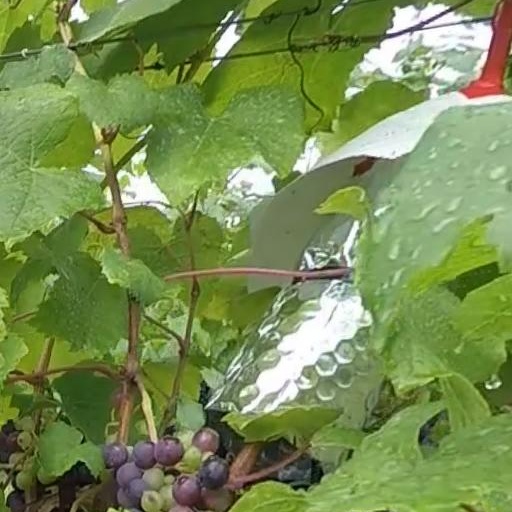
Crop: grape